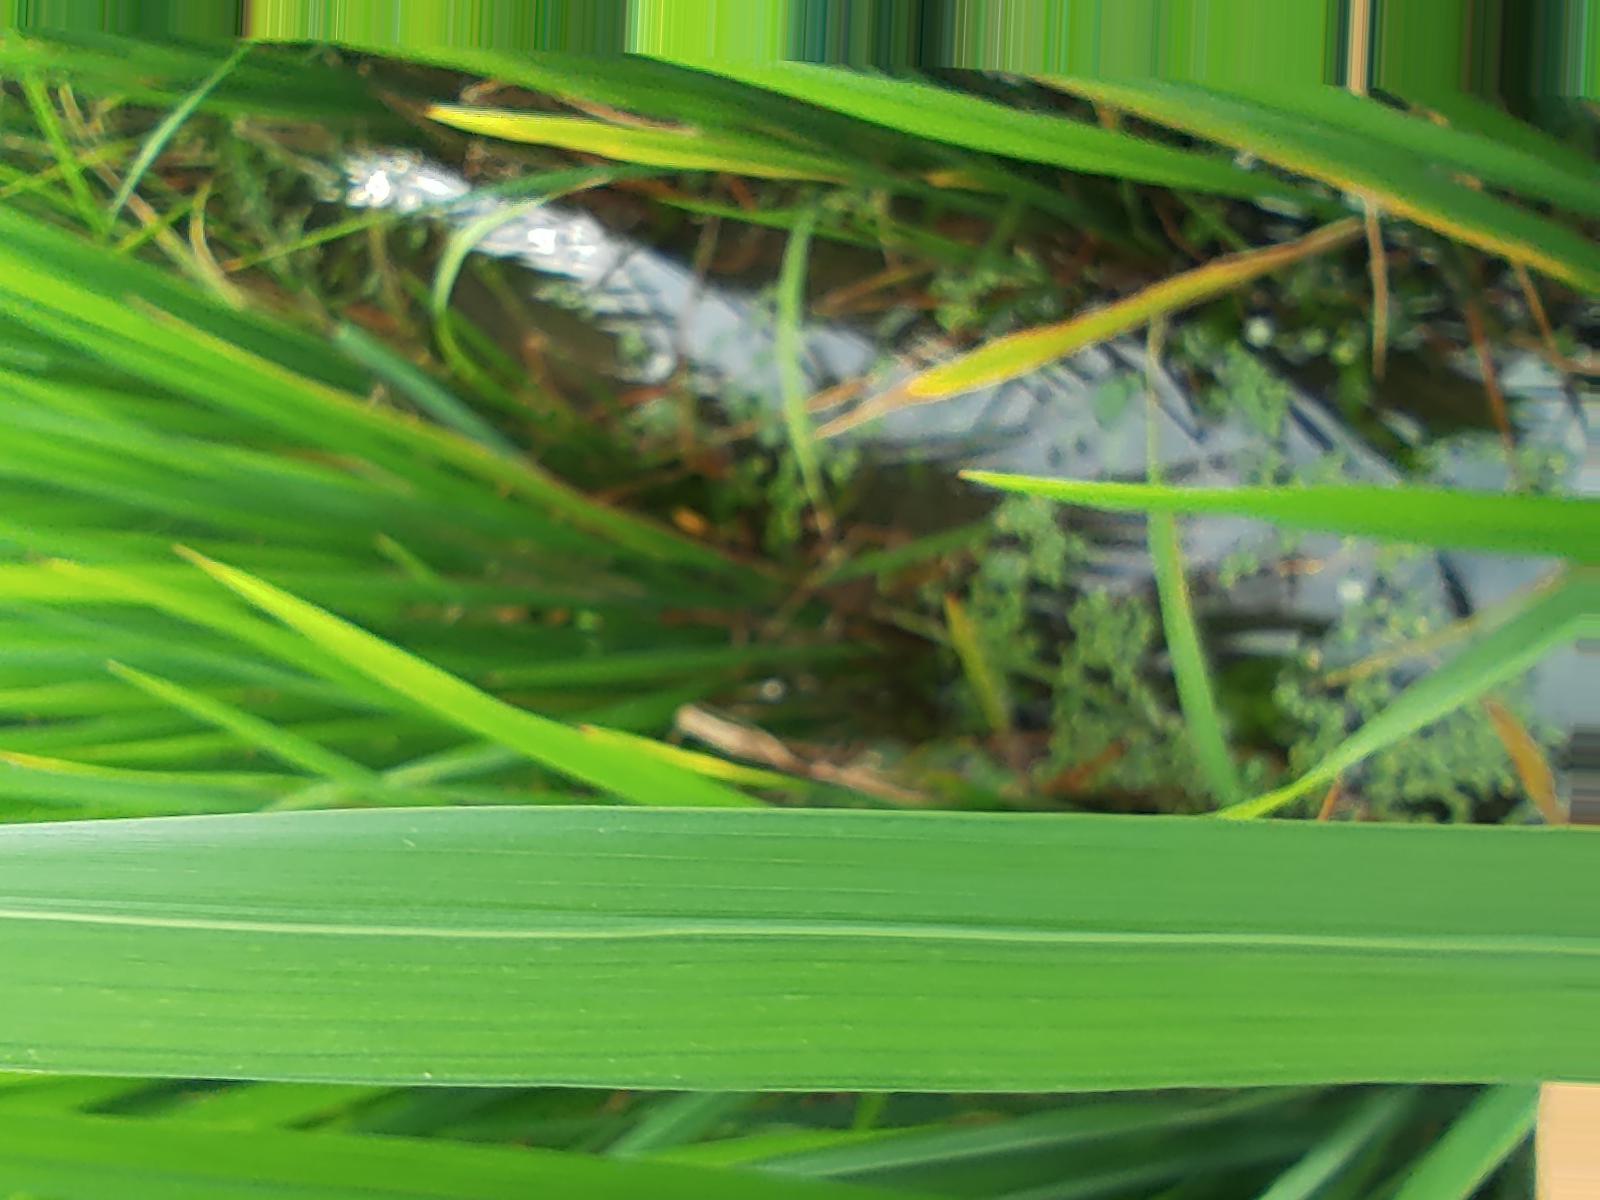
Nhãn: Healthy